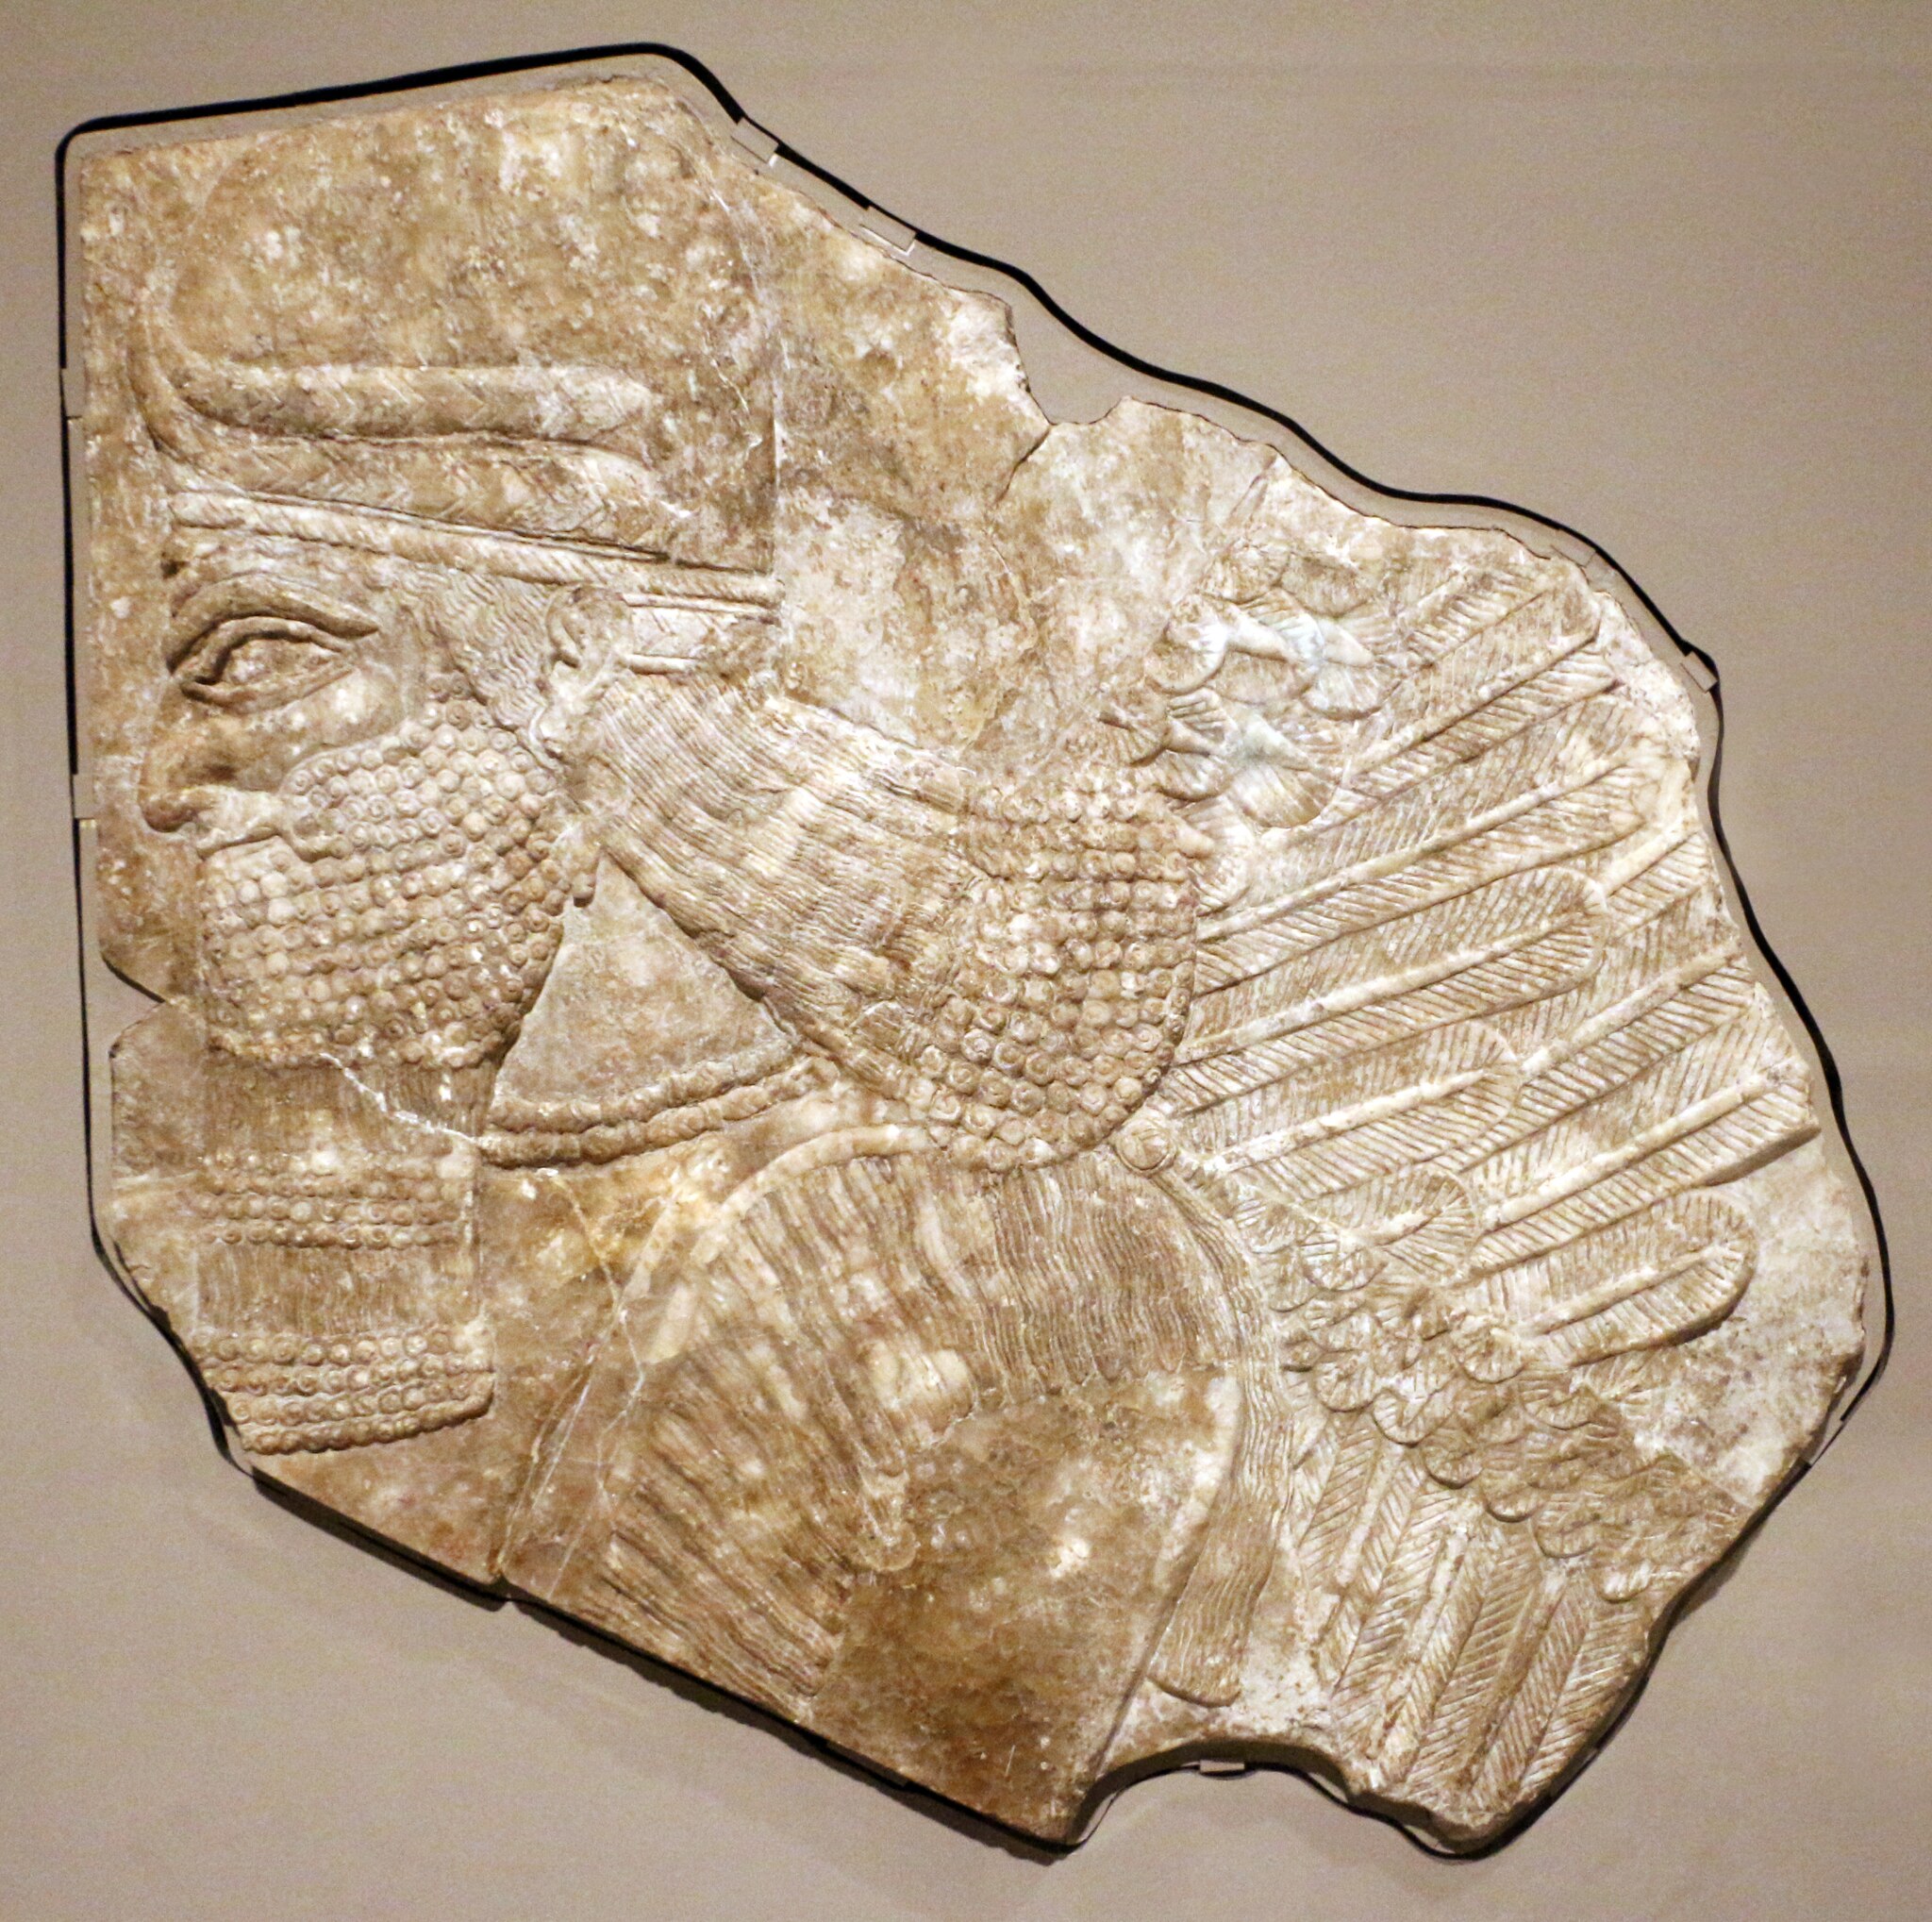
Title: Periodo achemenide, rilievo con frammento di genio alato, 870 ac ca, dal palazzo di assurbanipal II a nimrud
Description: Near Eastern antiquities in the Cincinnati Art Museum
Date: 2016-11-04 00:23:59
Categories: Reliefs from Assyria, Self-published work, Photographs by User:Sailko, All media supported by Wikimedia CH, Images by Sailko - Supported by Wikimedia CH, Photographs of antiquities by User:Sailko - Sculptures, Reliefs from Persepolis, Near Eastern antiquities in the Cincinnati Art Museum